Muiredach's High Cross

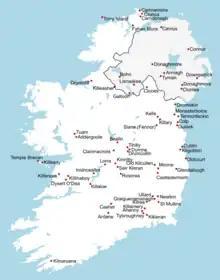
Location of high crosses in Ireland.

Irish high crosses are internationally recognised icons of early medieval Ireland. They are usually found on early church sites and can be either plain or decorated. High crosses served a variety of functions including, liturgical, ceremonial, and symbolic uses. They were also used as markers for an area of sanctuary around a church; as well as focal points for markets, which grew around church sites. The "greatest", or "classic", Irish high crosses can be found at Durrow Abbey, the Abbey of Kells, and at Monasterboice. These high crosses are decorated with panels inscribed with biblical themes; and are thought to be influenced from late antiquity and early medieval Rome. Such 'classic' high crosses comprise the largest corpus of biblical sculpture in all of Europe, in the last quarter of the first millennium CE. The sculpted panels are thought to have been originally painted, though no traces of paint survive today. On such high crosses, the east face tends to show scenes from the Old Testament and the Book of Revelation; while the west face shows scenes from the New Testament. High crosses can be dated from the inscriptions they bear; and it is difficult to date the majority of the plain and undecorated high crosses. The earliest Irish high crosses, at Kinnity, County Offaly, have been dated to 846–862 CE. Both Muiredach's cross and the Cross of the Scriptures at Clonmacnoise have been dated to about 900–920 CE. High crosses are thought to have originated as stone versions of decorated wooden or metal crosses; and the stone crosses which survive today are considered to be the last phase of development of the high cross. Early forms are thought to have been made of wood, with ornamented panels of bronze sheeting; and would have been much smaller than the grand high crosses which survive today. Irish high crosses are considered to have been derived from stone crosses in Britain, where they became popular in the 8th century.